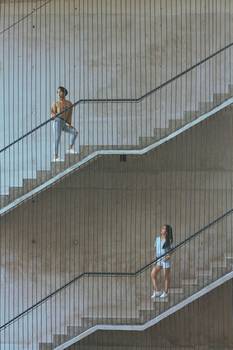
Label: No Watermark